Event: Nepal Earthquake
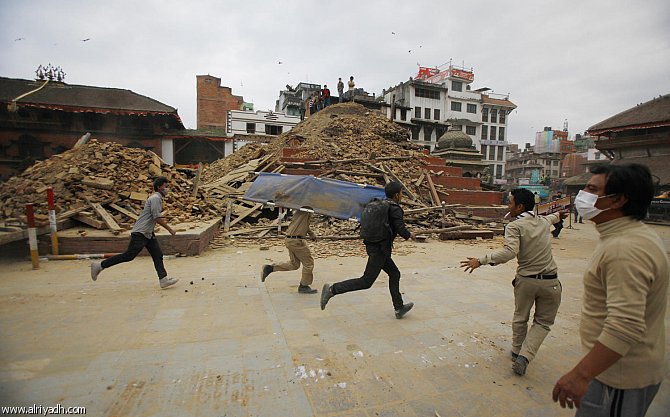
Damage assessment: damage